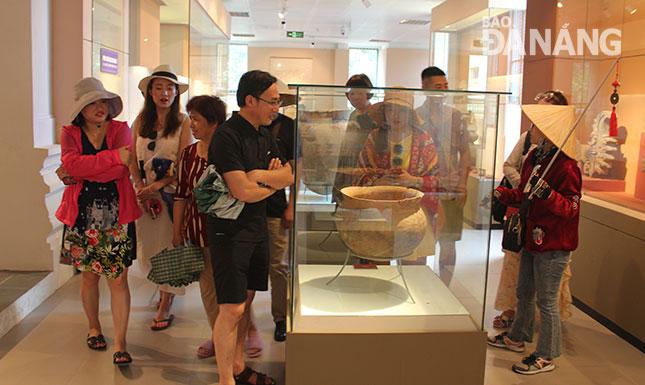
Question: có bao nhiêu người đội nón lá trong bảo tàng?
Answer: có một người đội nón lá